IBM PC DOS

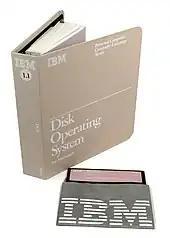
User manual and diskette for IBM PC DOS 1.1

Microsoft first licensed, then purchased 86-DOS from Seattle Computer Products (SCP), which was modified for the IBM PC by Microsoft employee Bob O'Rear with assistance from SCP (later Microsoft) employee Tim Paterson. O'Rear got 86-DOS to run on the prototype PC in February 1981. 86-DOS had to be converted from 8-inch to 5.25-inch floppy disks and integrated with the BIOS, which Microsoft was helping IBM to write. IBM had more people writing requirements for the computer than Microsoft had writing code. O'Rear often felt overwhelmed by the number of people he had to deal with at the ESD (Entry Systems Division) facility in Boca Raton, Florida.